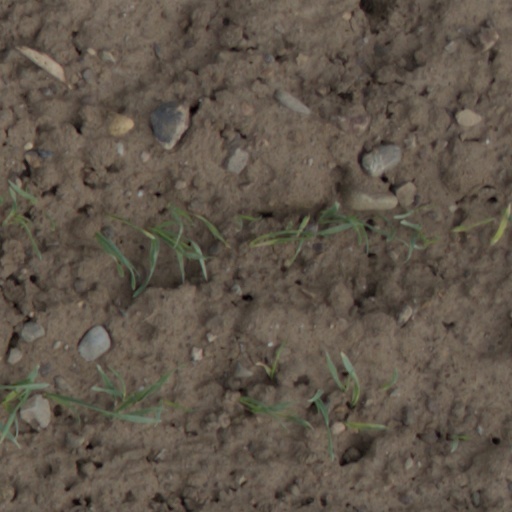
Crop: wheat